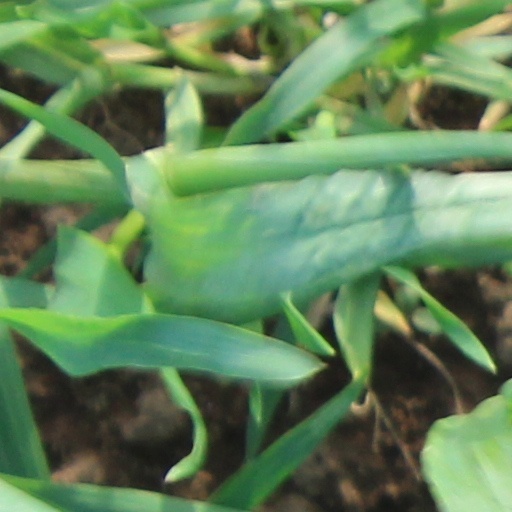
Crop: wheat